Victoria International Airport

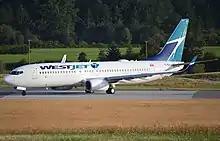
WestJet primarily flies their Boeing 737 Next Generation aircraft to Calgary and Edmonton from Victoria

There are three luggage carousels: two located at the arrivals area for domestic passengers, and one for international flights located inside the customs area.